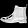
Label: Ankle boot